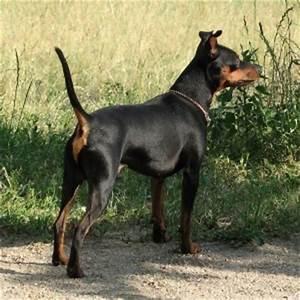
dog